Agriculture in Algeria

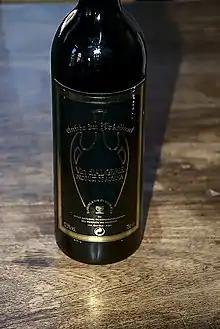
A bottle of Algerian wine.

Throughout arable lands in Algeria the soil favours the growth of vines. The country, in the words of an expert sent to report on the subject by the French government,